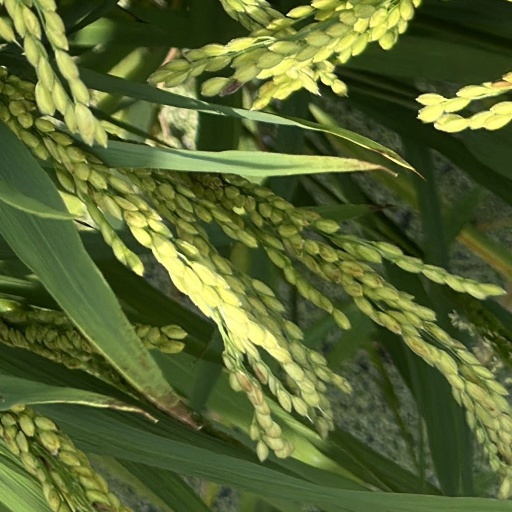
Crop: rice